Muscle contraction

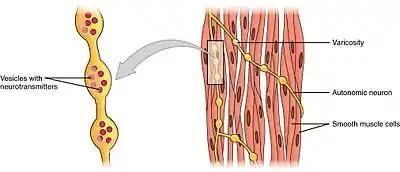
Swellings called varicosities belonging to an autonomic neuron innervate the smooth muscle cells.

Length-tension relationship relates the strength of an isometric contraction to the length of the muscle at which the contraction occurs. Muscles operate with greatest active tension when close to an ideal length (often their resting length). When stretched or shortened beyond this (whether due to the action of the muscle itself or by an outside force), the maximum active tension generated decreases. This decrease is minimal for small deviations, but the tension drops off rapidly as the length deviates further from the ideal. Due to the presence of elastic proteins within a muscle cell (such as titin) and extracellular matrix, as the muscle is stretched beyond a given length, there is an entirely passive tension, which opposes lengthening. Combined, there is a strong resistance to lengthening an active muscle far beyond the peak of active tension.